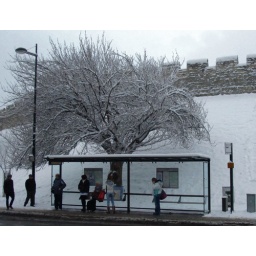
Waiting for the bus below the city walls opposite York railway station, on a snowy morning. 29 November 2010. C2_1291